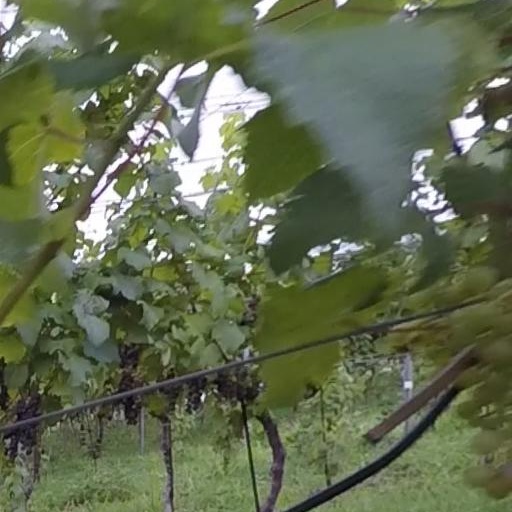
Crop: grape